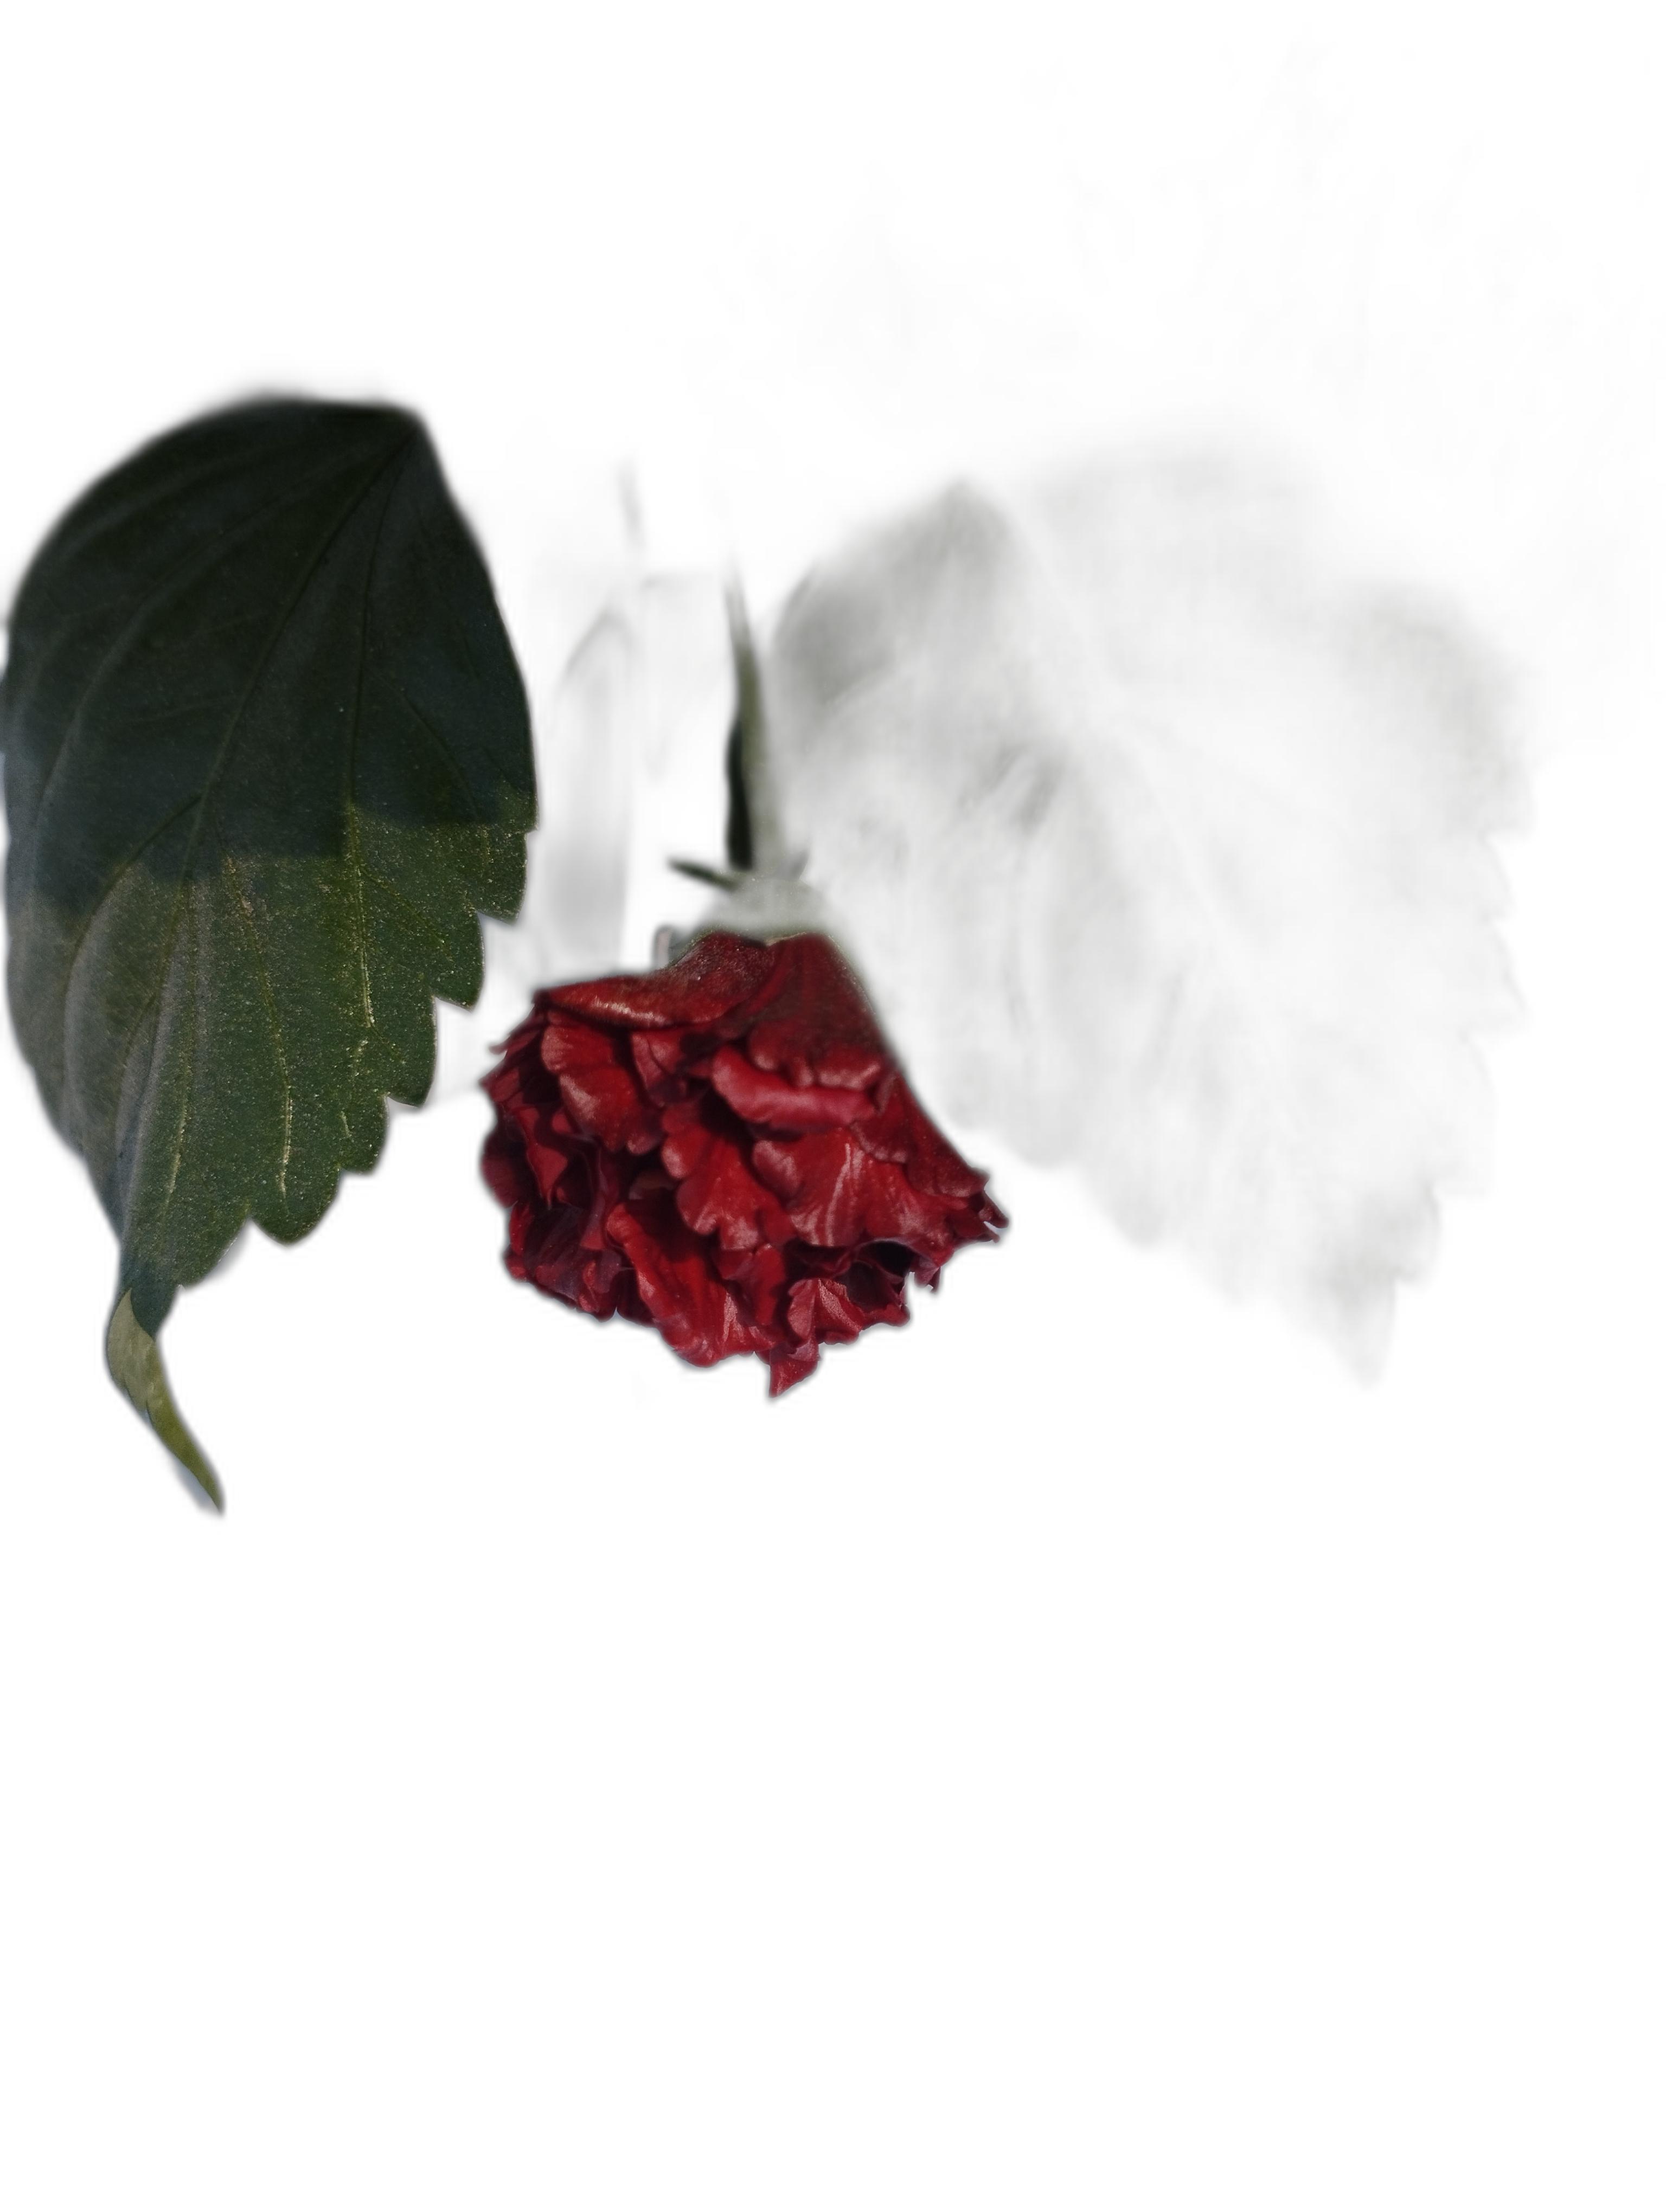
Label: Hibiscus